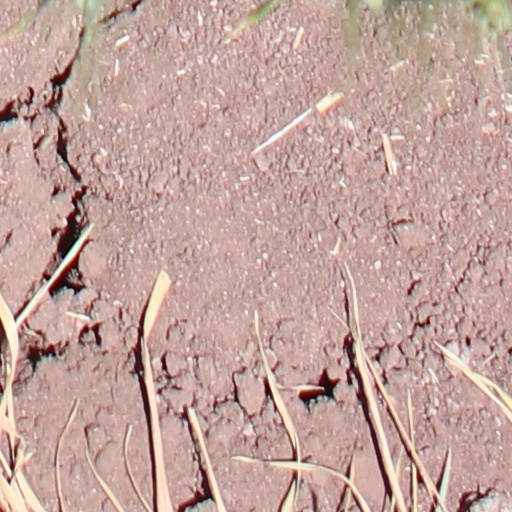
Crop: wheat